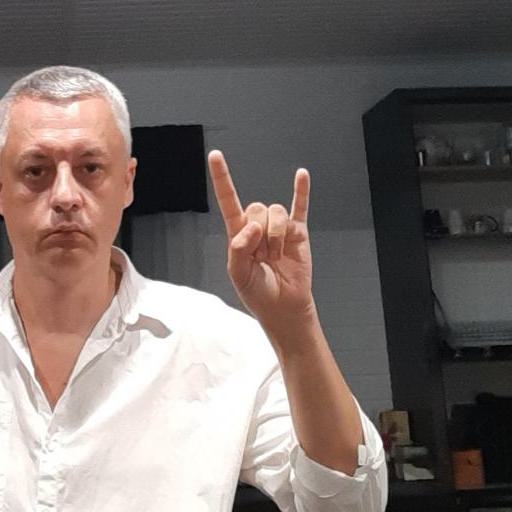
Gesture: rock